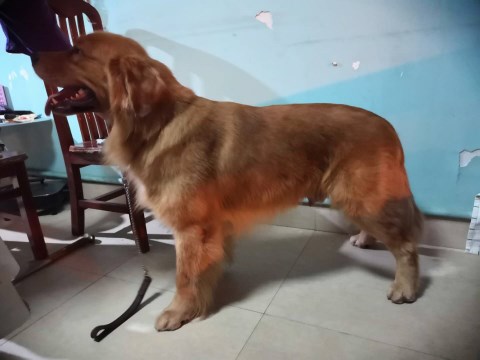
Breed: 5355-n000126-golden_retriever